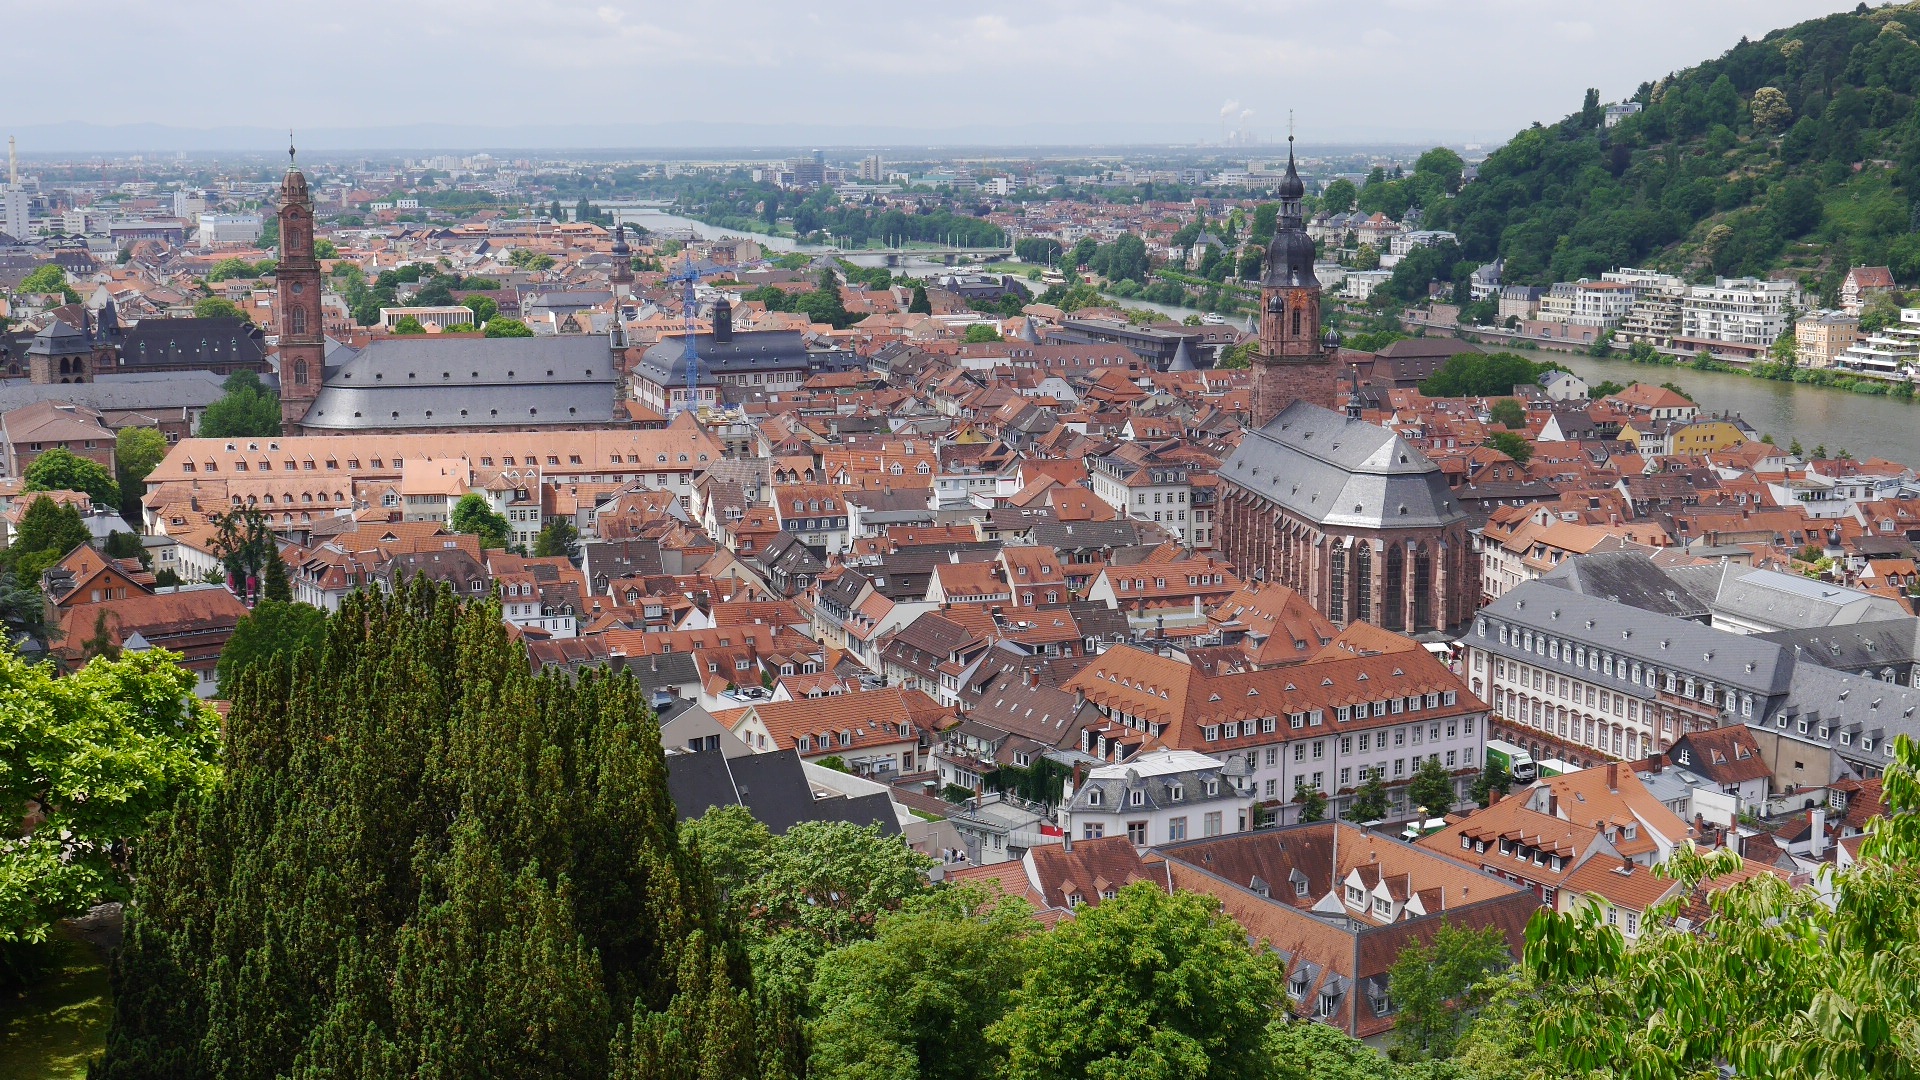
skyline, photography, town, city, cityscape, panorama, downtown, village, europe, heidelberg, old town, rooftops, germany, neighbourhood, bird's eye view, aerial photography, historic site, residential area, human settlement